Ohio Air National Guard

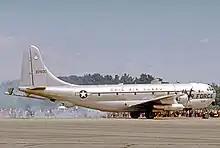
A Boeing KC-97L Stratofreighter of the 160th Air Refueling Wing, 1974

The "178th Tactical Fighter Group" was formed on 15 October 1962, from the 162nd Tactical Fighter Squadron and its supporting units after serving on active duty in response to the 1961 Berlin Crisis. In 1993 it also transitioned from A-7 Corsair fighter bombers to F-16s and became the 178th Fighter Wing. The Major Command assignment of the 178th FW is the Air Education and Training Command. The 178th is currently a Fighter Training Unit and the mission since 2007 has been a Foreign Sales Mission. The 178th engages in full scale training of the Royal Netherlands Air Force under the FSM. This mission is scheduled through 2010.